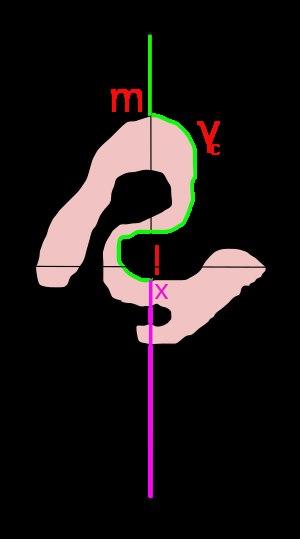
En mathématiques, le théorème de Jordan est un théorème de topologie plane. Il est célèbre par le caractère apparemment intuitif de son énoncé et la difficulté de sa démonstration. « En fait, il n'y a pratiquement aucun autre théorème qui apparaisse aussi évident en apparence que n'importe quel axiome de géométrie élémentaire et dont la démonstration est tout sauf évidente » précise M. Dostal à son sujet.